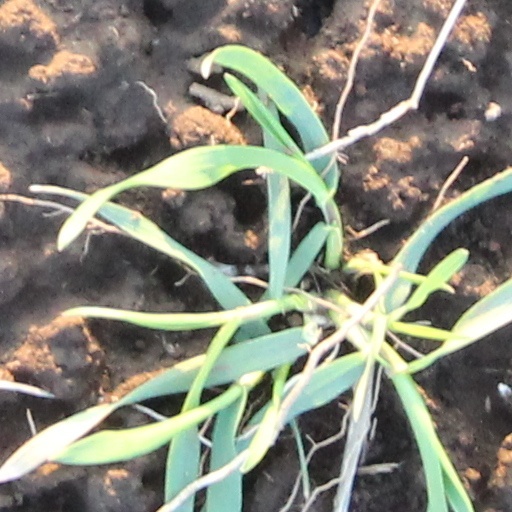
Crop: wheat